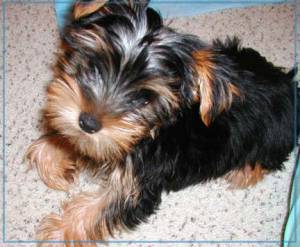
Animal: dog
Breed: yorkshire_terrier